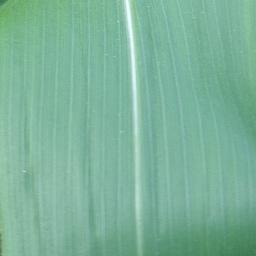
Label: Corn_(Maize)___Healthy